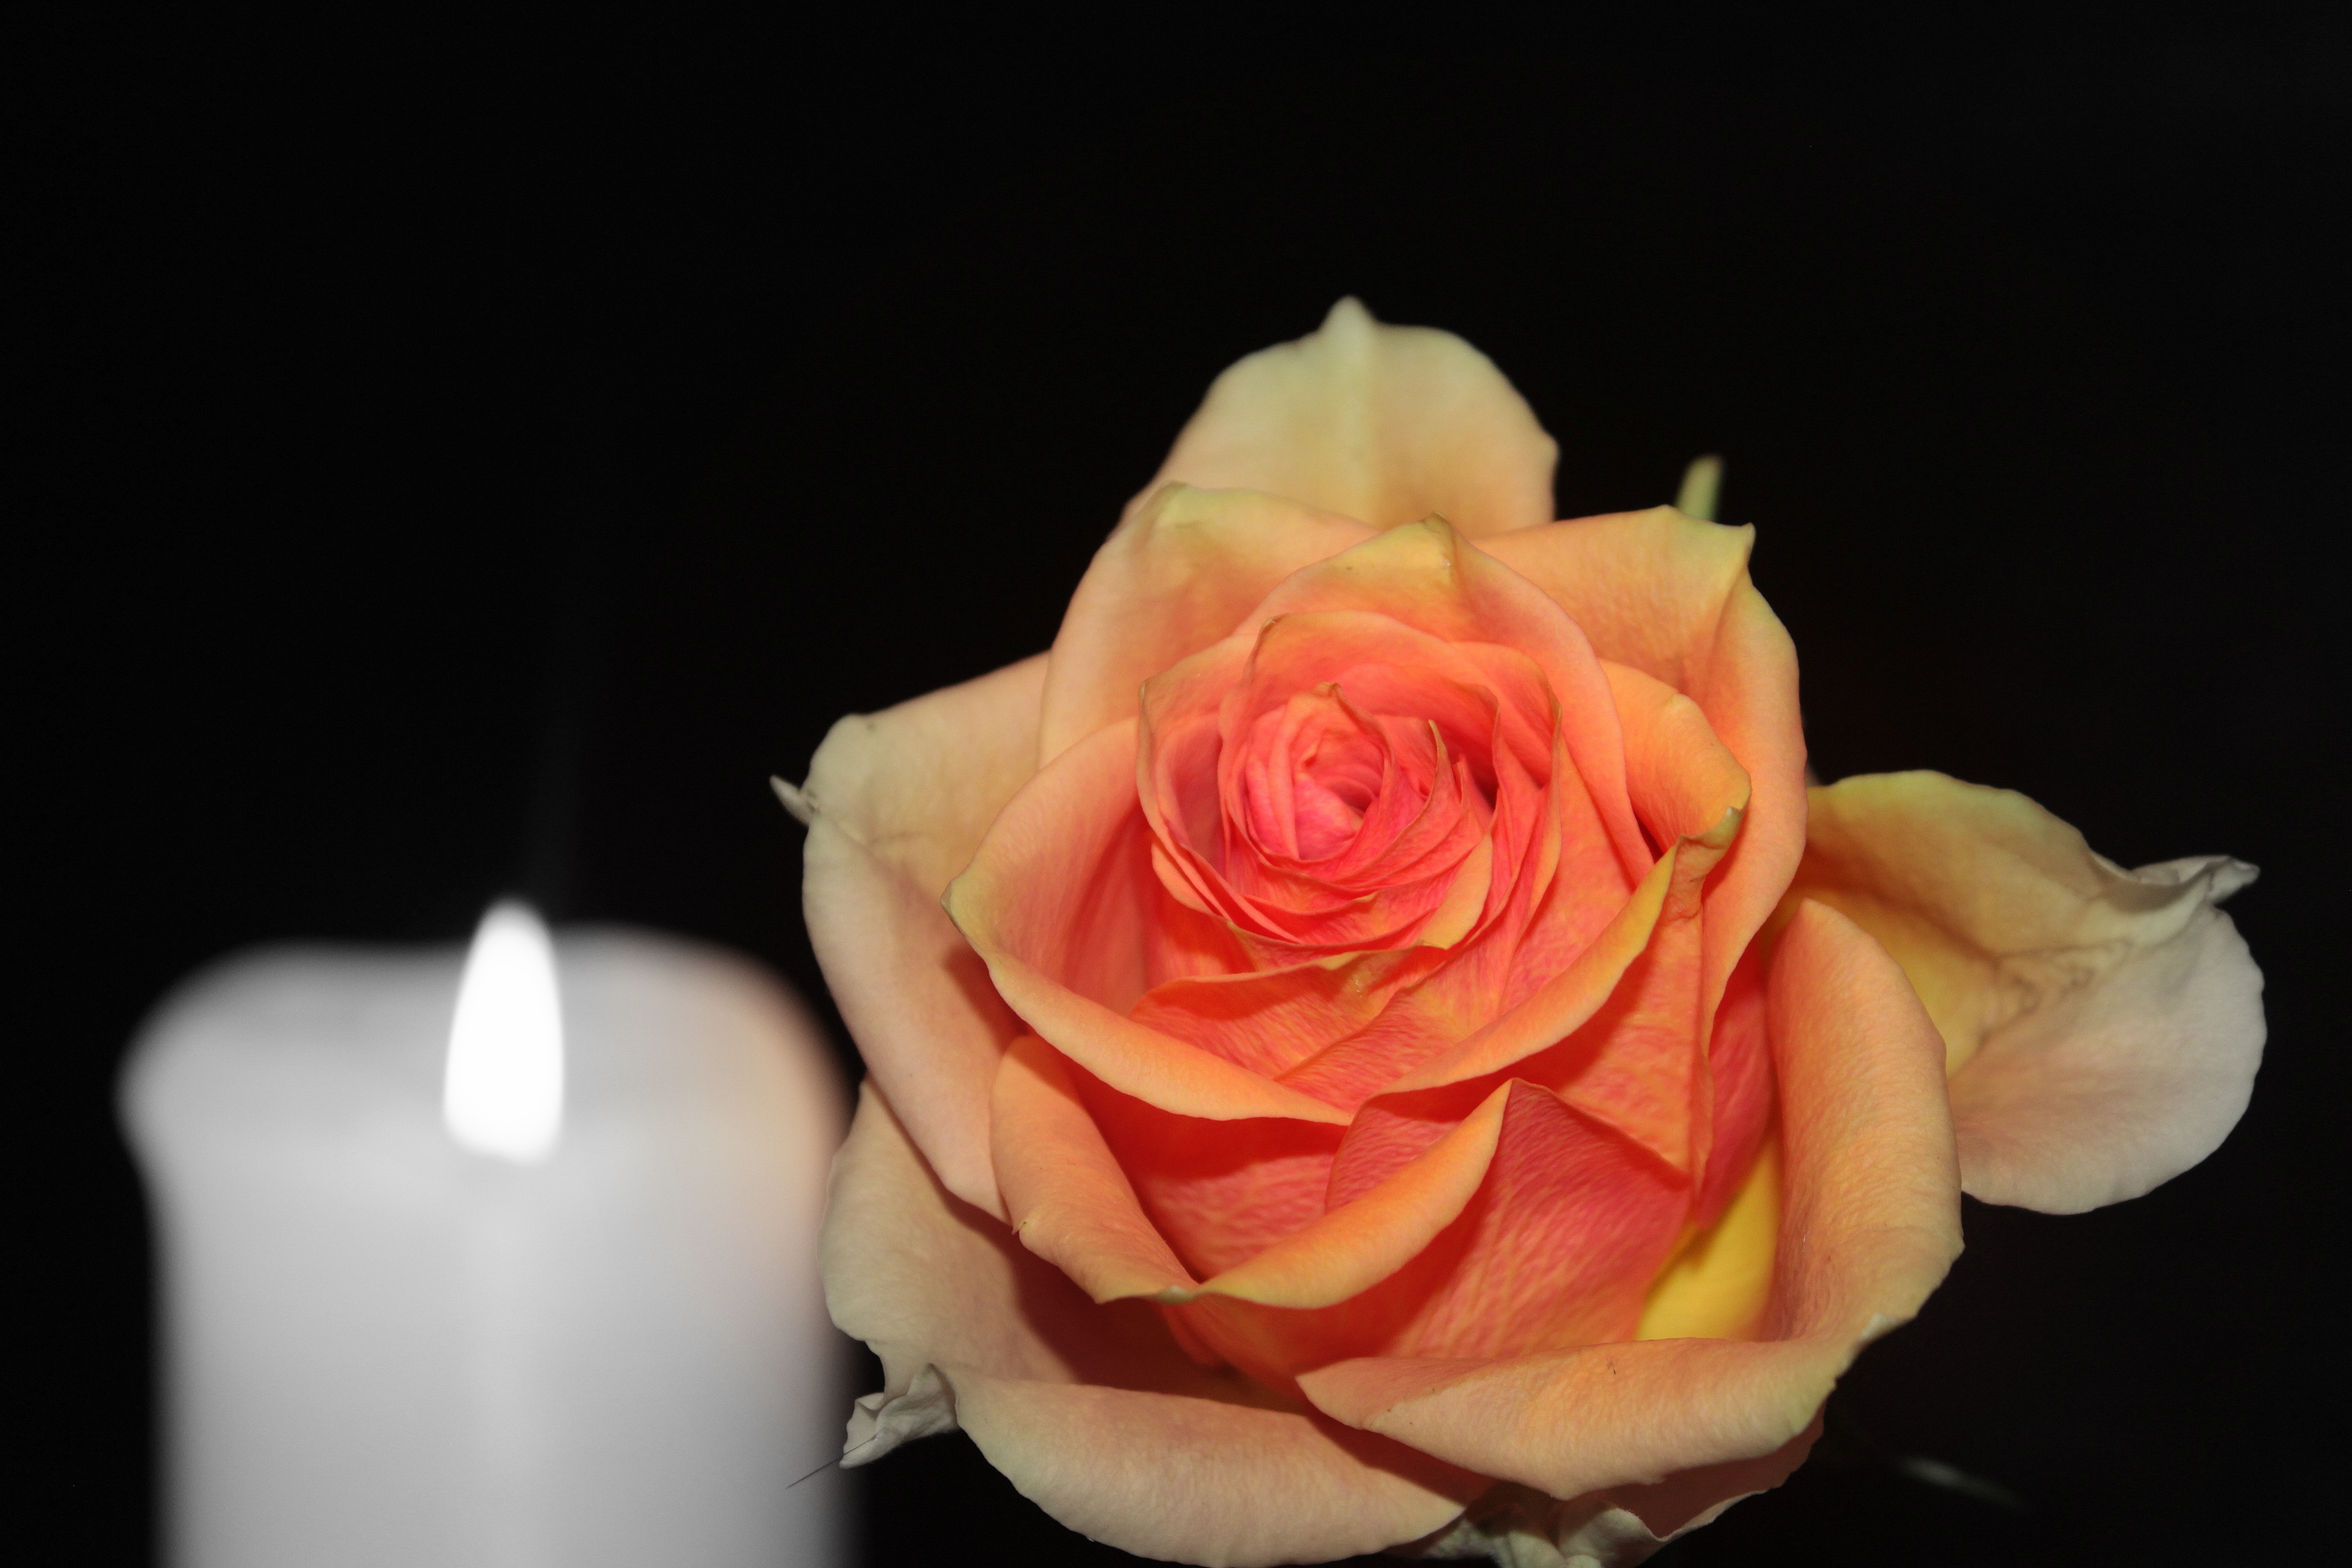
blossom, plant, flower, petal, bloom, rose, orange, red, yellow, pink, candle, close up, candlelight, floristry, mourning, rose bloom, macro photography, consolation, flowering plant, garden roses, rose family, flower bouquet, last greeting, in remembrance, land plant